Halszkaraptorinae

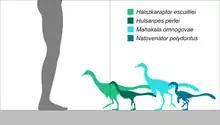
Size of known halszkaraptorines compared to a human

Halszkaraptorines were relatively small theropods, reaching lengths similar to those of modern-day ducks. They are diagnosed by their long necks, proximal caudal vertebrae with oriented articular processes (projections of the vertebra fits with an adjacent vertebra) and prominent zygapophyseal laminae (plates of bone that form the posterior walls of each vertebra), a flattened ulna with a sharp posterior margin, ilium with a shelf-like supratrochanteric (above the trochanter of the femur) process, metacarpal III shaft transversely as thick as that of metacarpal II, a posterodistal surface on the femoral shaft with an elongate fossa bound by a lateral crest and the proximal half of metatarsal III being unconstricted and markedly convex